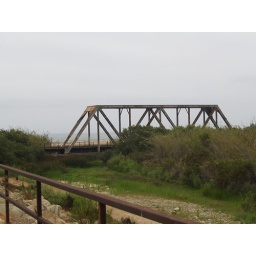
RR bridge at the beach built in the 20s